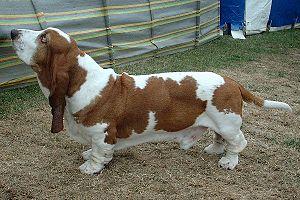
Columbo est une série télévisée policière américaine de Richard Levinson et William Link dans laquelle le rôle-titre, interprété par Peter Falk, est un inspecteur de police en apparence un peu simplet, brouillon et laborieux. Il se révèle en réalité lucide, très intelligent, obstiné et perspicace.